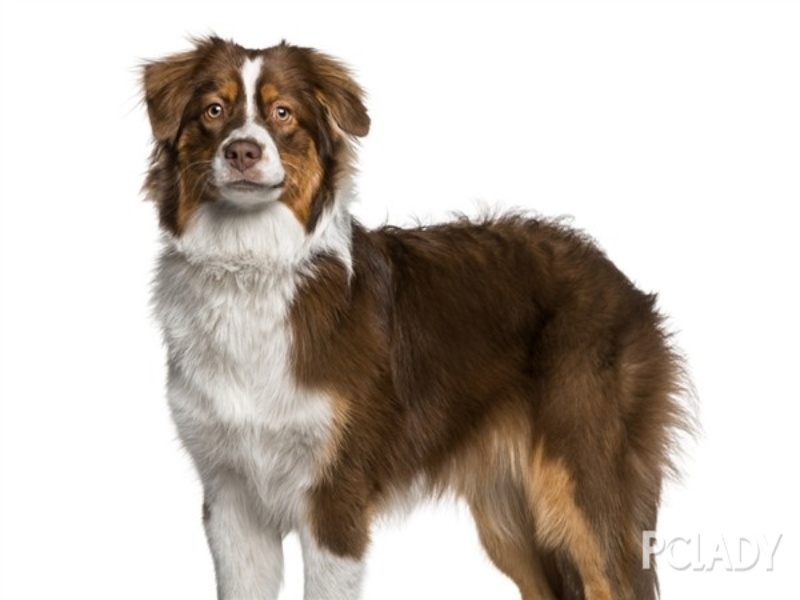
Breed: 245-n000098-Australian_Shepherd